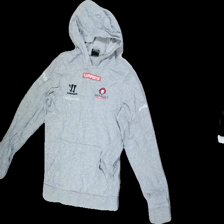
View: front
Type: Hoodie
Category: Children
Brand: Not in the list
Brand text on label: WARRIOR
Colors: Grey
Material: 100%cotton
Pattern: Logo print
Cut: Regular
Size: 146
Season: Spring
Holes: Major
Damage: 1
Price range: <50
Recommended usage: Export